2010 Rally México

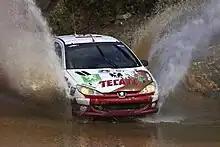

The 2010 Rally México was the 23rd Rally Mexico and the second round of the 2010 World Rally Championship season. The rally took place over March 5–7, and was based in León, in the Guanajuato region of the country. The event was part of the celebrations of the 100th anniversary of the Mexican Revolution and the 200th anniversary of its independence. The rally was also the second round of both the Production Car World Rally Championship and the Super 2000 World Rally Championship.